Banda Sea

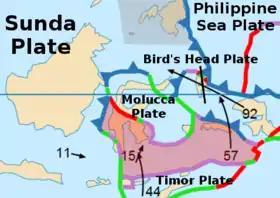
Map of the Banda Sea plate

The Banda arc is famous for its 180° curvature and is, in Timor, generally agreed to be the product of a collision between a volcanic arc and the Australian continental margin. The Banda Sea occupies the main portion of the Banda Sea plate. The southern margin of the sea consists of island arcs above subduction zones. To the east of the Sunda Trench is the Timor Trough which lies south of Timor, the Tanimbar Trough south of the Tanimbar Islands and the Aru Trough east of the Aru Islands. These trenches are the subduction zone of the Indo-Australian plate beneath the Banda Sea plate, where the Indo-Australian plate moves northwards. Fore-arc sediments progressively carried northwards by the Indo-Australian plate have been folded and faulted forming Timor Island. To the northeast lies Seram Island which overlies the subduction of the Bird's Head plate of West Papua. The deepest point of the sea, Weber Deep, is an exposed oceanic fault and the world's deepest forearc basin, with depth more than .